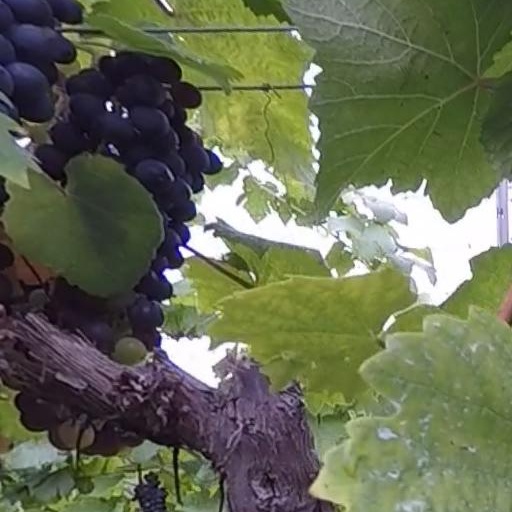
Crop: grape